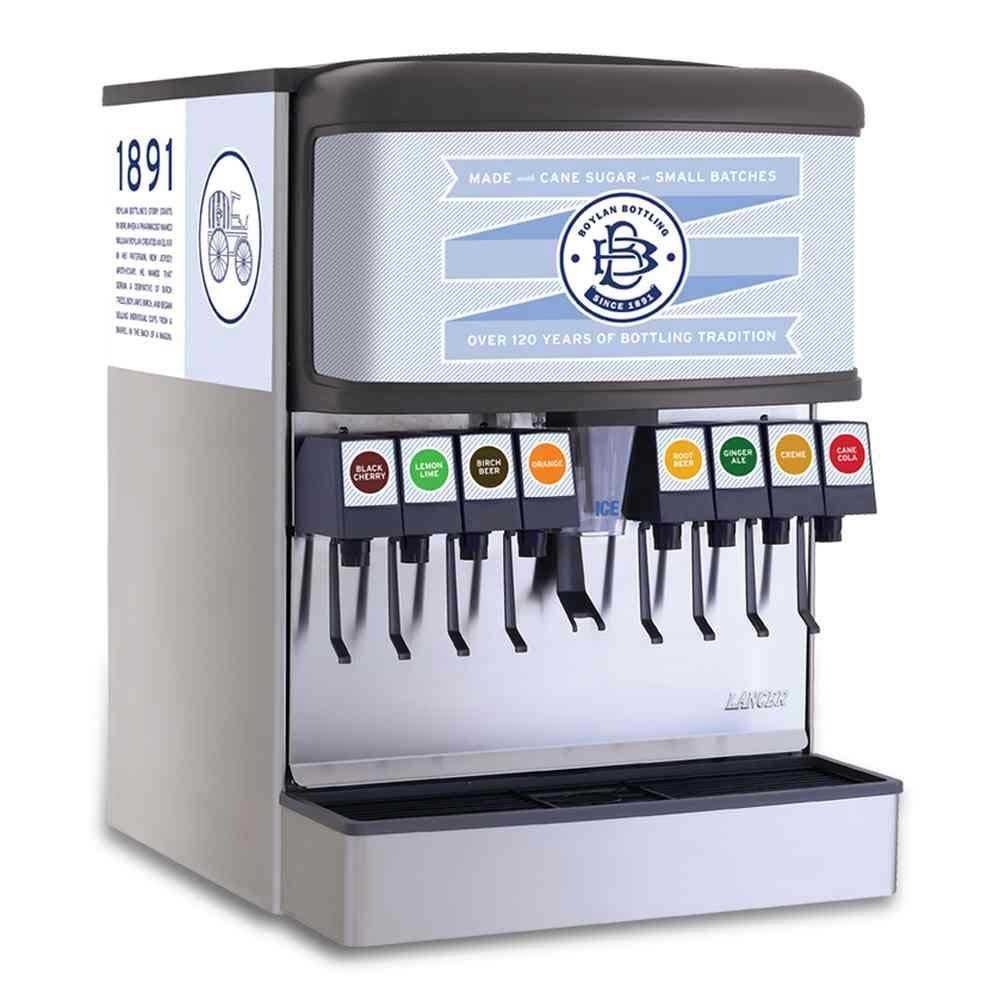
Item Name: Boylan Bottling Cane Cola Soda, 5 Gallon -- 1 each.
Product Description: Iconic sodas made with pure cane sugar and natural flavors.
Value: 1.0
Unit: Count

Price: 157.78